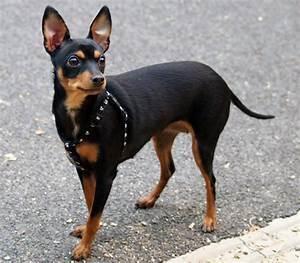
dog